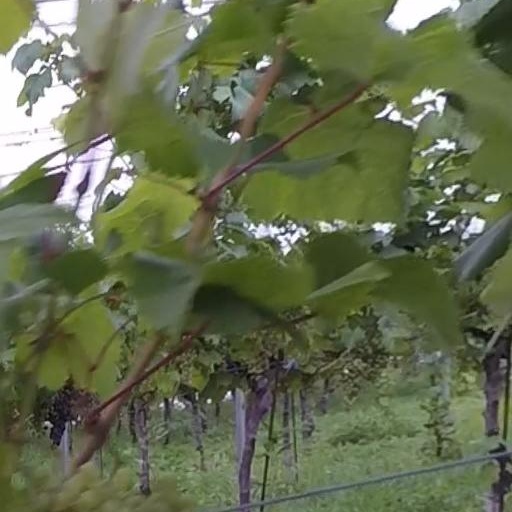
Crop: grape